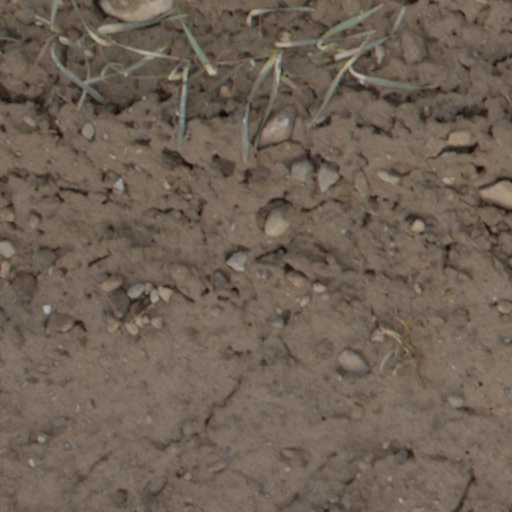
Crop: wheat